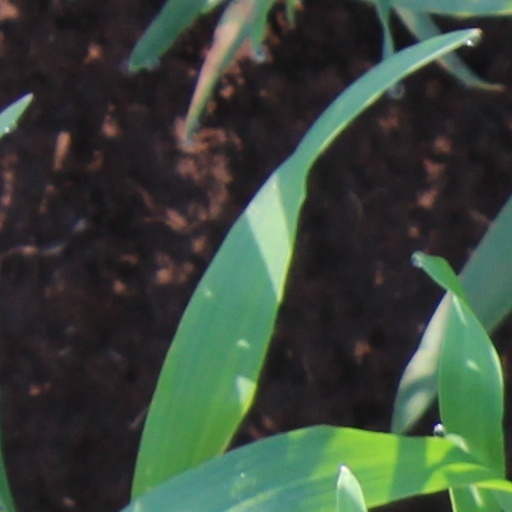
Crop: wheat